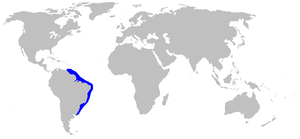
Scyliorhinus haeckelii est une espèce de requins.